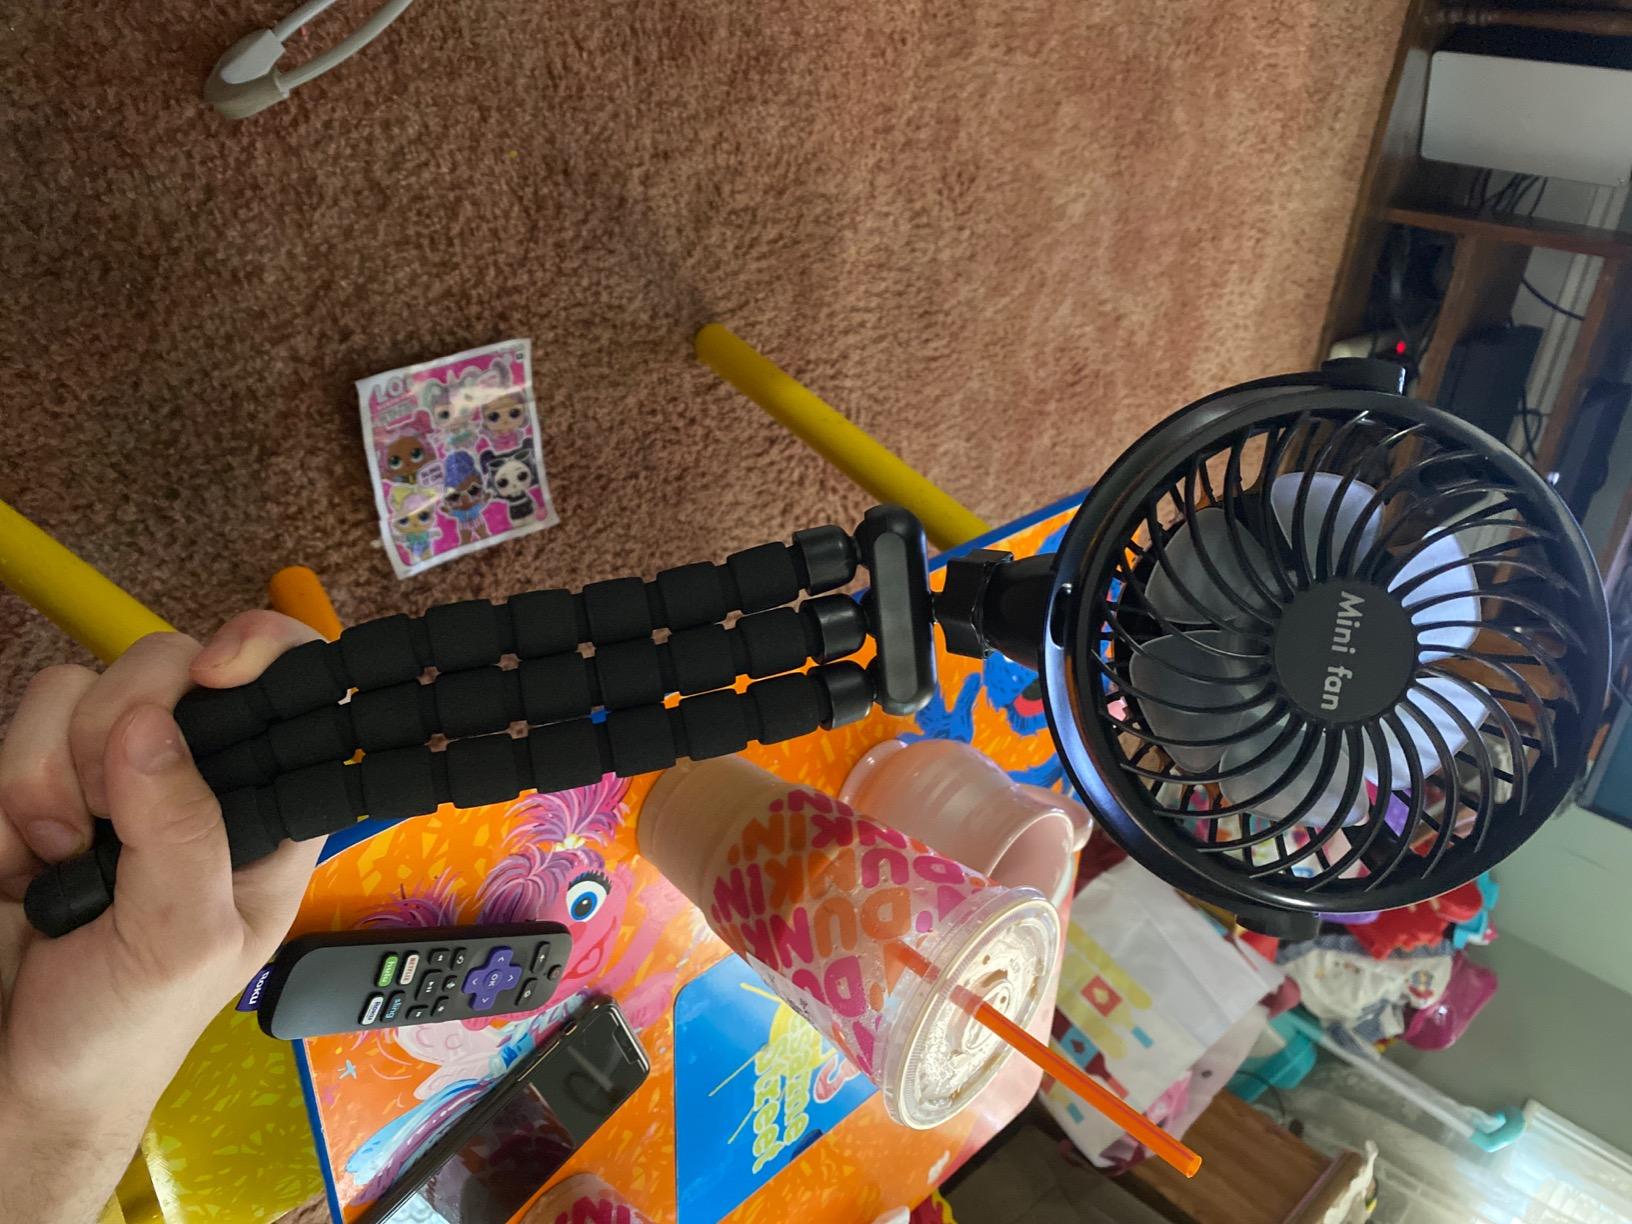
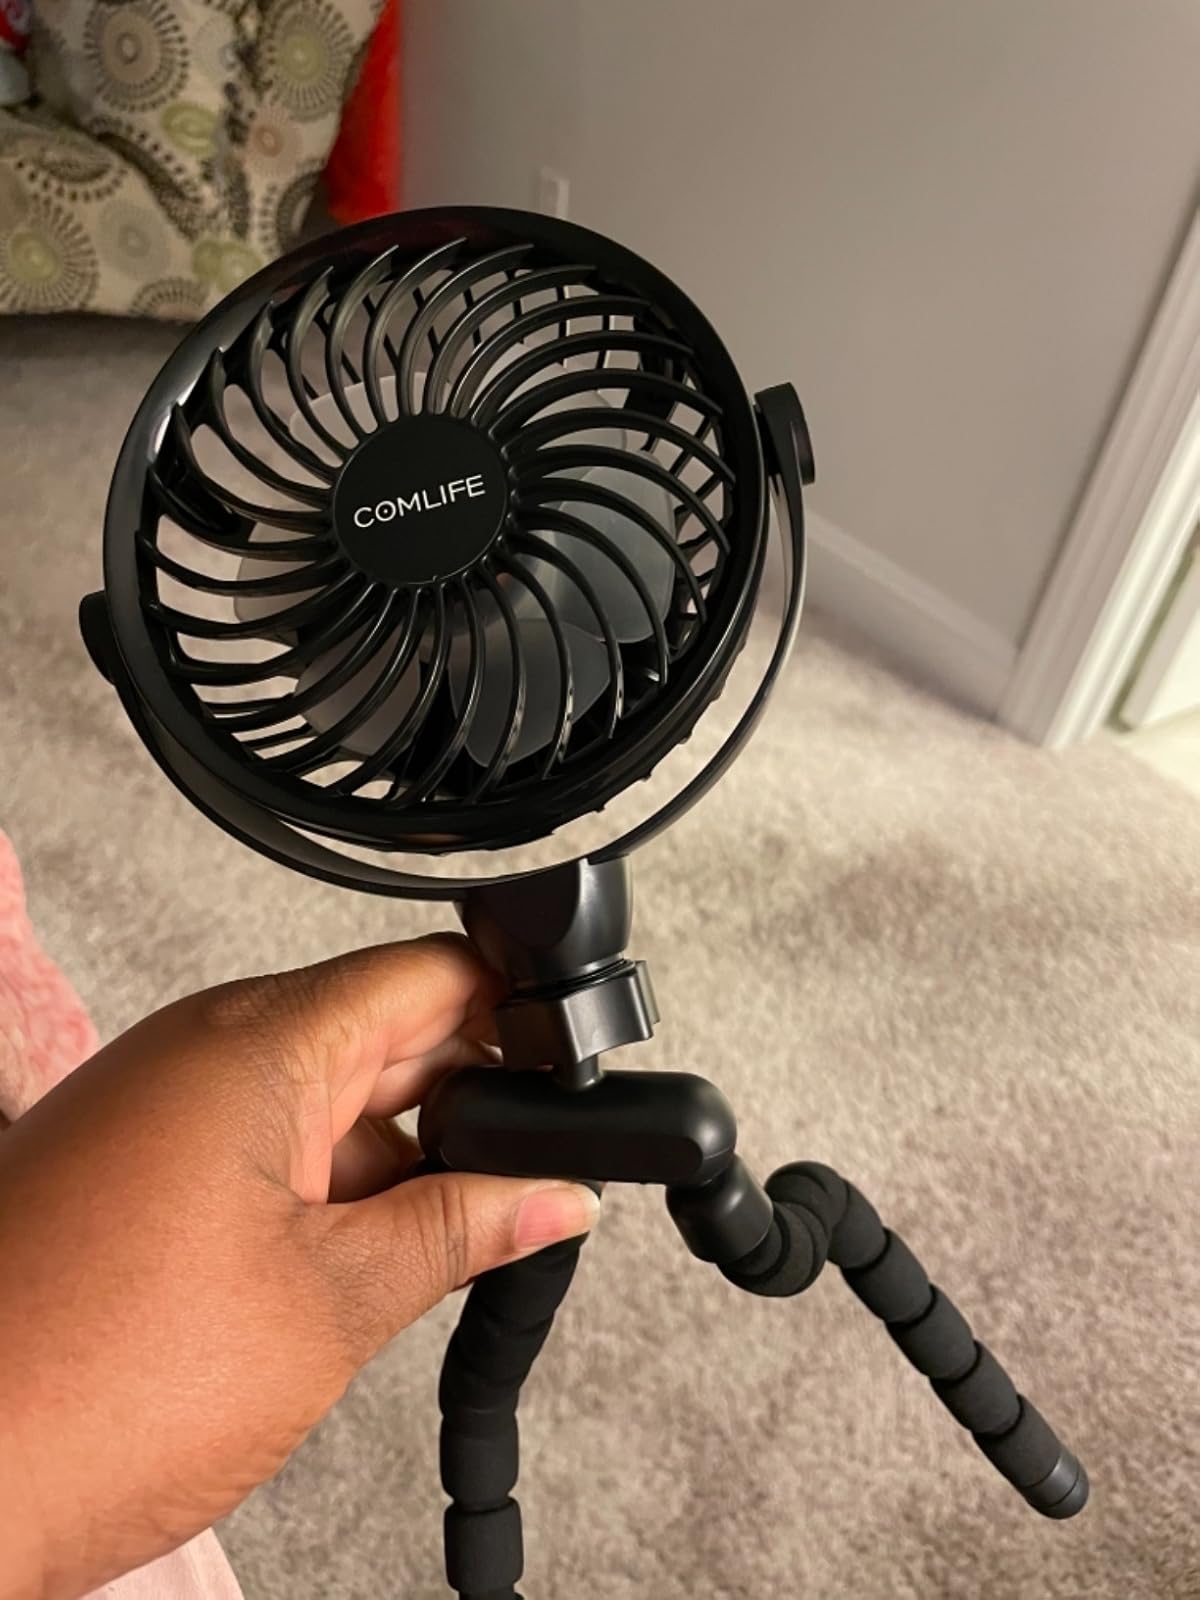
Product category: fan
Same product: yes